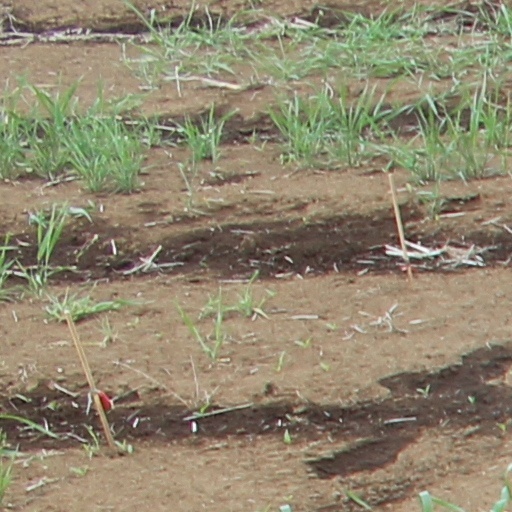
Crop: wheat